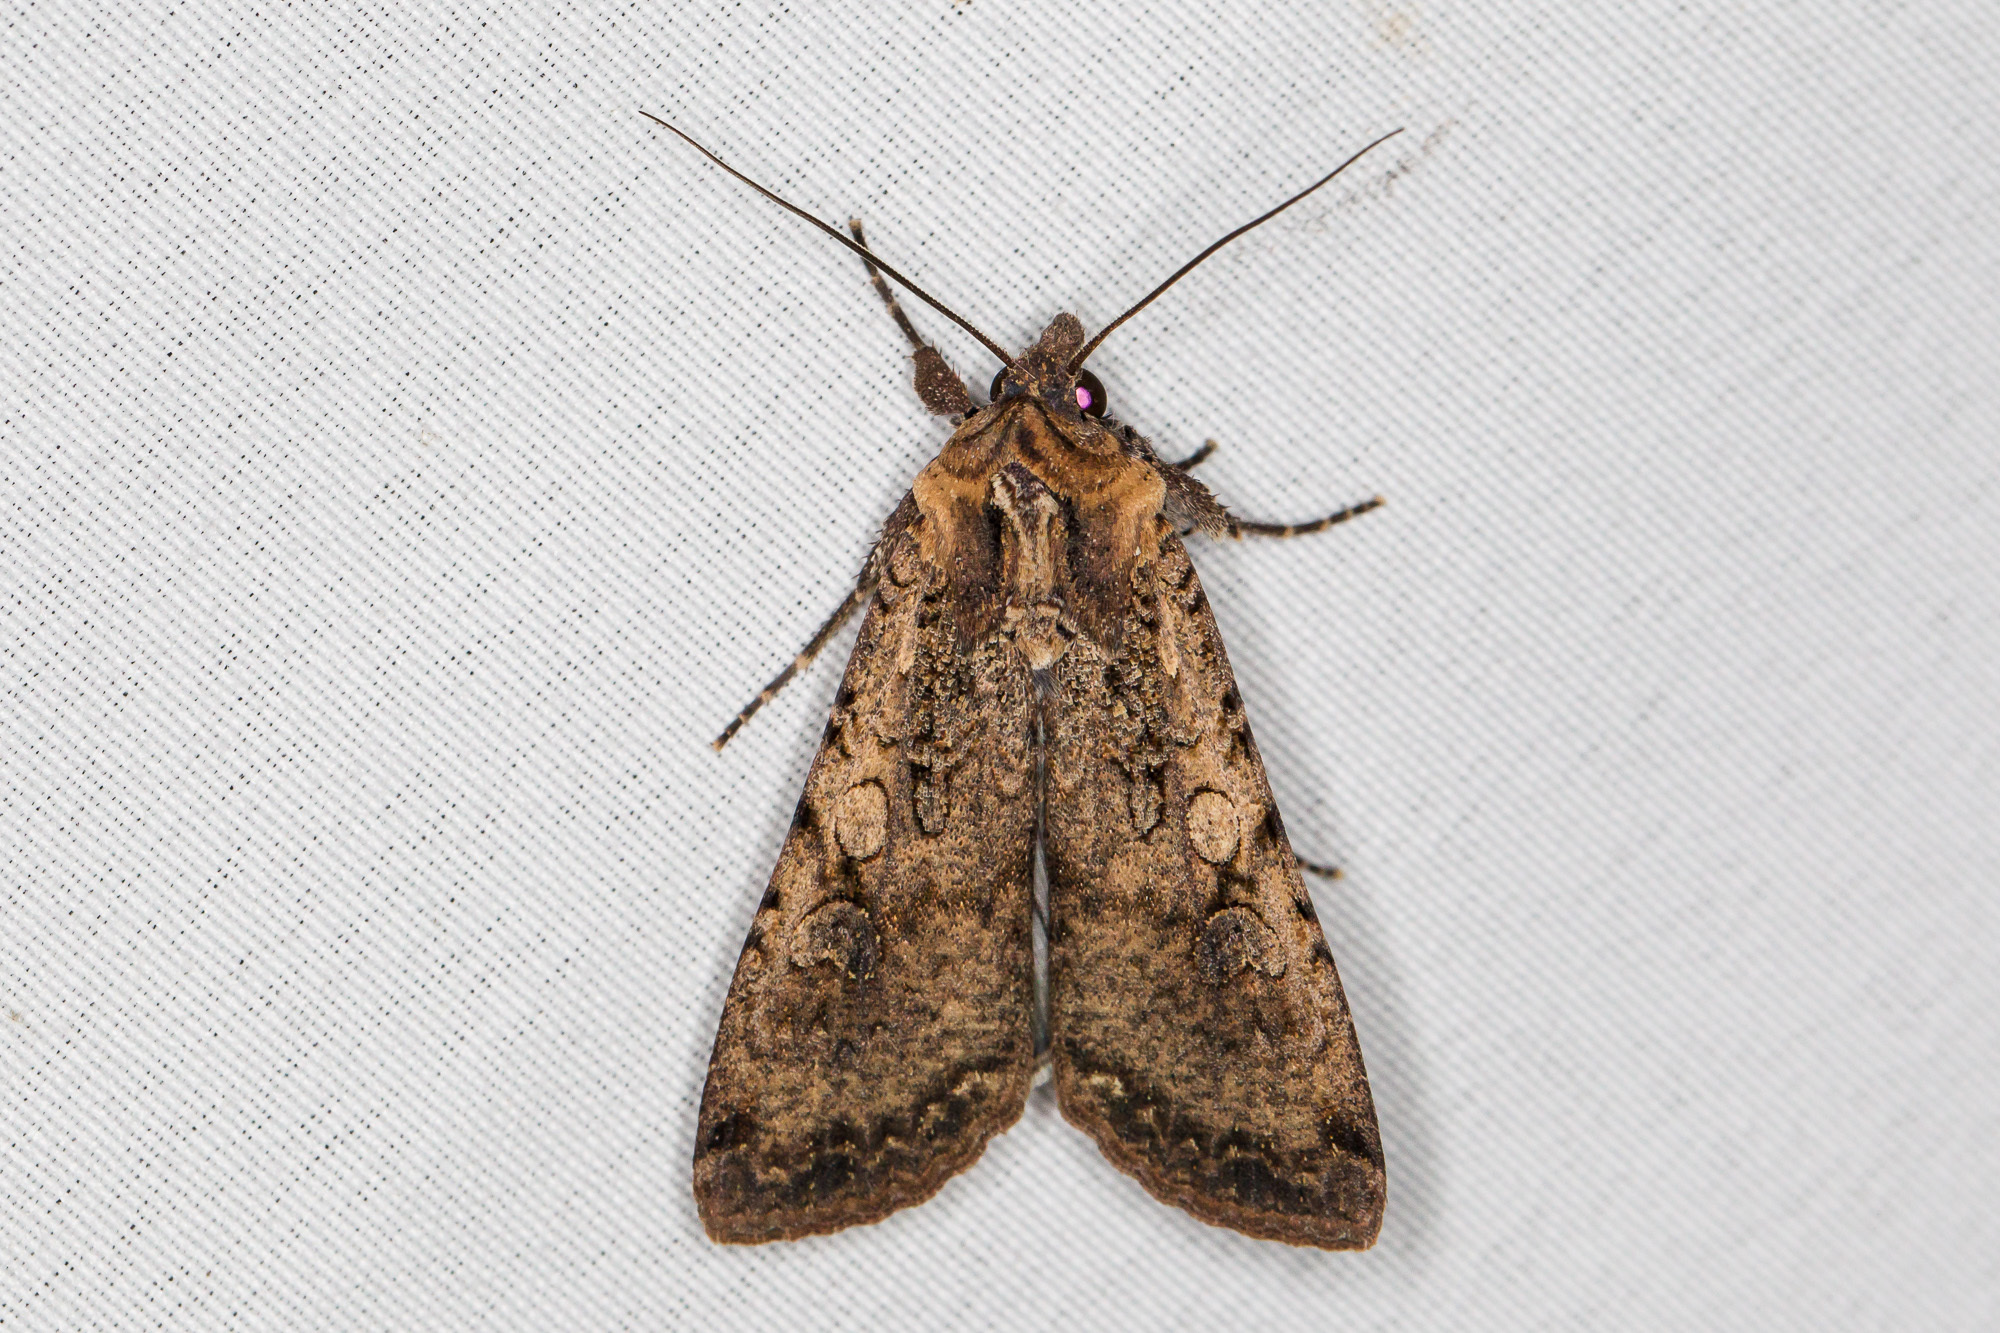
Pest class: cutworms